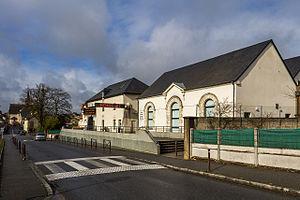
Le Point 21
Laillé est une commune française située dans le département d'Ille-et-Vilaine en région Bretagne.